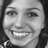
Emotion: happy